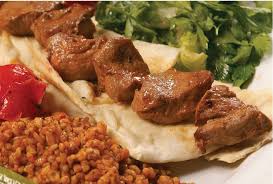
Yemek: kebap